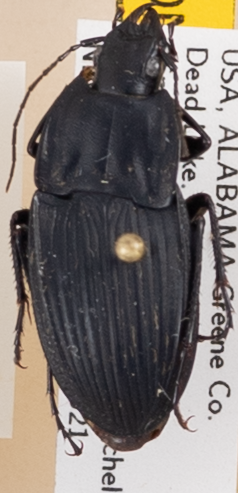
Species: Dicaelus furvus furvus
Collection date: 2018-05-21
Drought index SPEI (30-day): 0.332
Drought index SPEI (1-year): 0.8
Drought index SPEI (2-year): -0.212